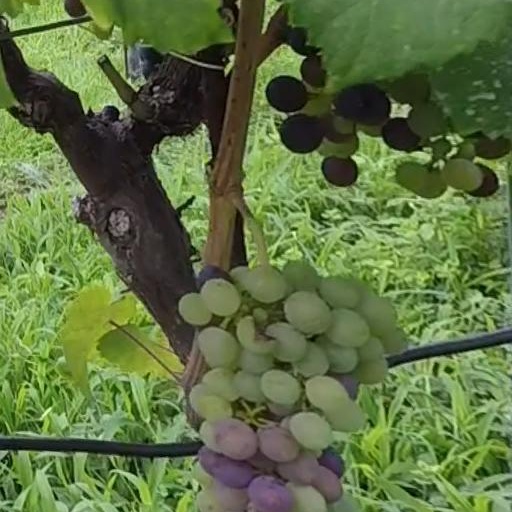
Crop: grape